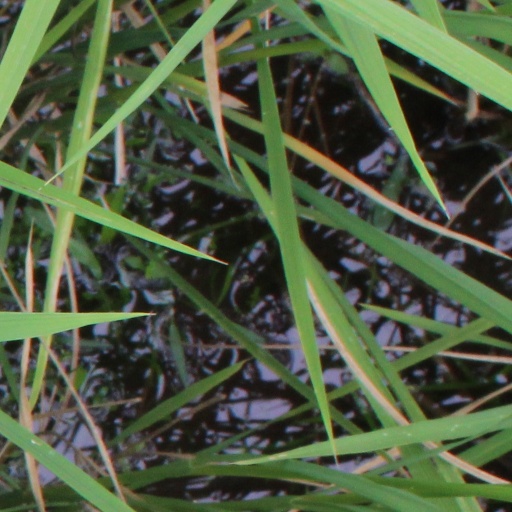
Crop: rice